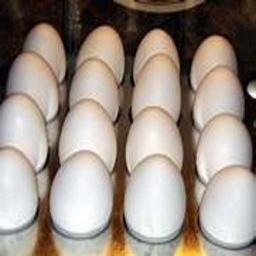
Label: eggshells